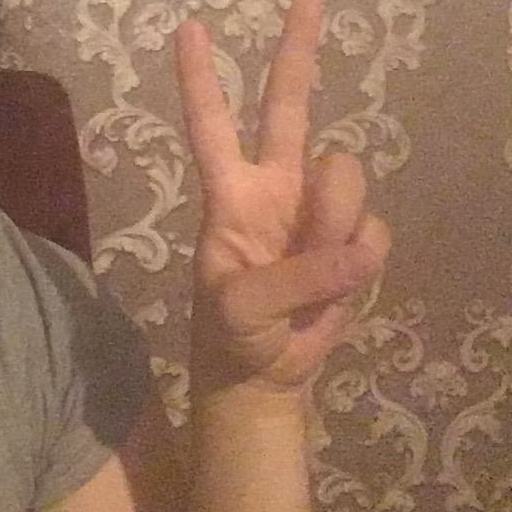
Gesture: peace